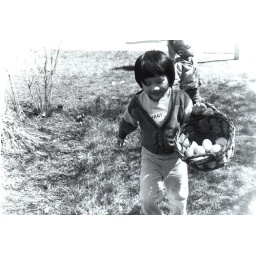
This is the same little girl with the rock in her shoe. She was tearing up the egg hunting ground.